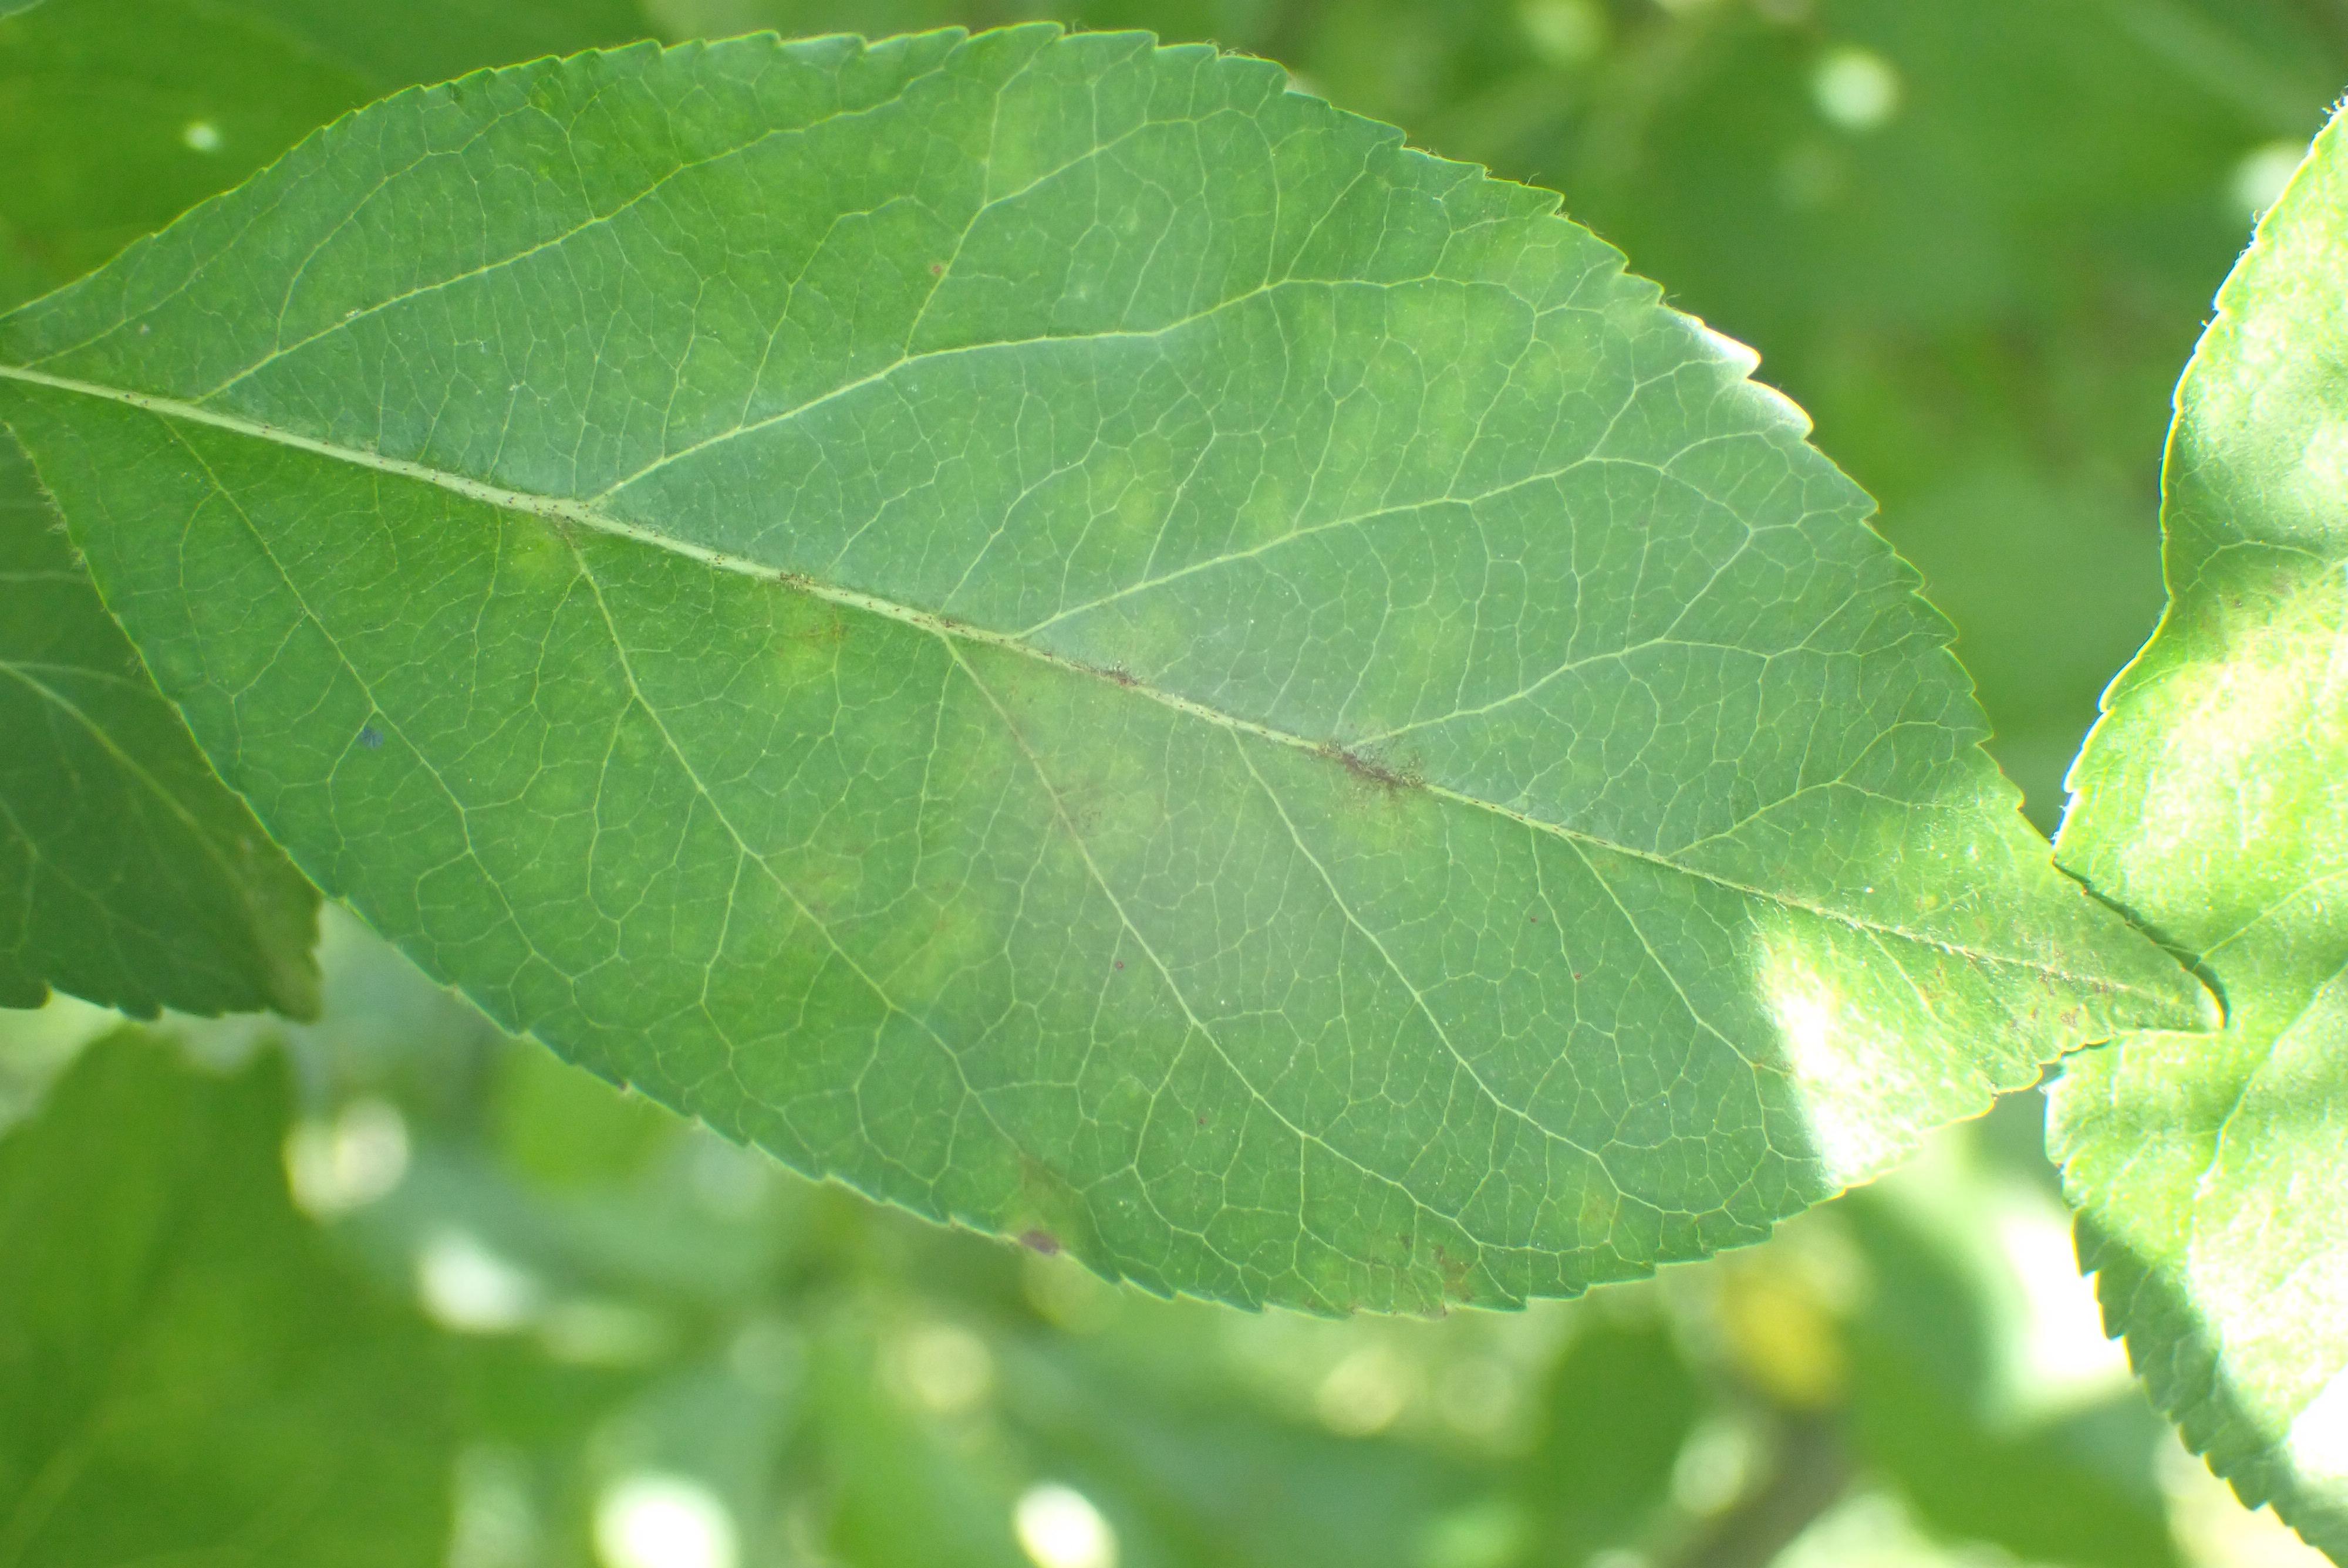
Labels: scab